Champsevraine

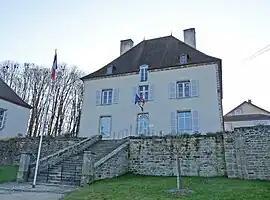
The town hall in Champsevraine

Champsevraine is a commune in the Haute-Marne department in north-eastern France.